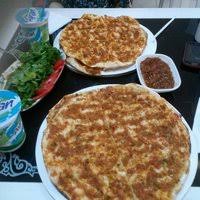
Yemek: lahmacun